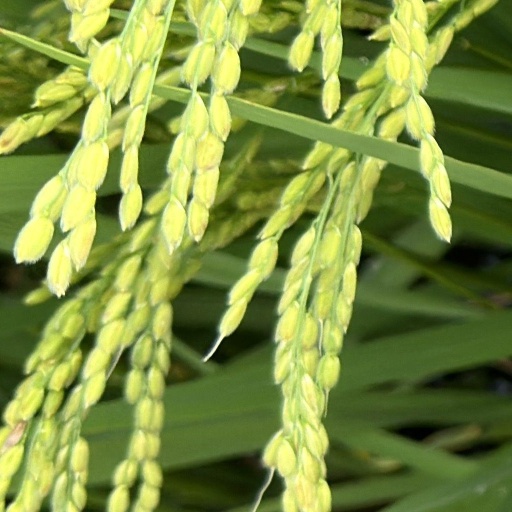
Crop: rice